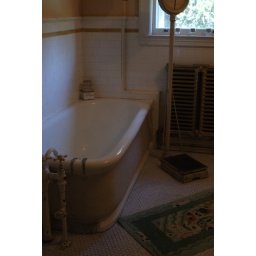
ZOMG. WANT. We had a tub like this in Boston and I pine for it.